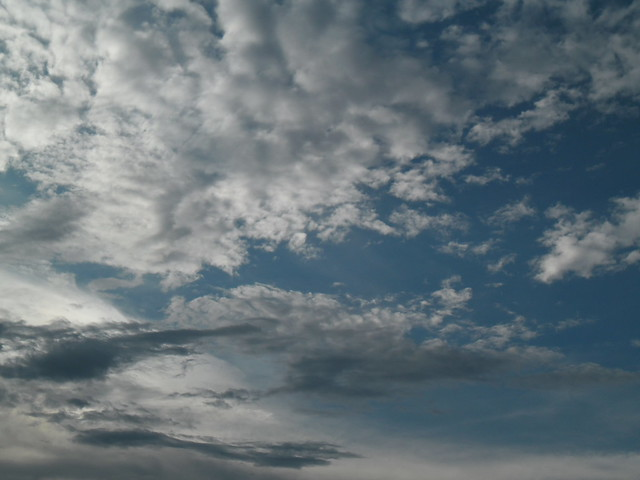
Fire: no
Smoke: no